Vũ Thị Trang

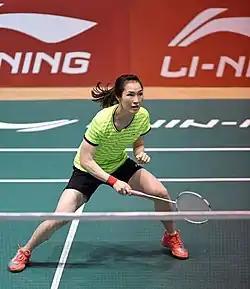

Vũ Thị Trang (born 19 May 1992) is a badminton player from Vietnam. She competed at the 2016 Summer Olympics in Rio de Janeiro, Brazil. She was a bronze medallist at the 2010 Youth Olympic Games in Singapore.